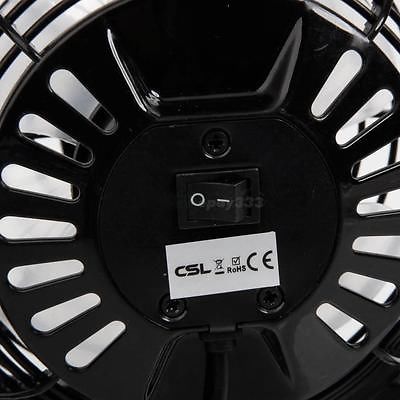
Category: fan